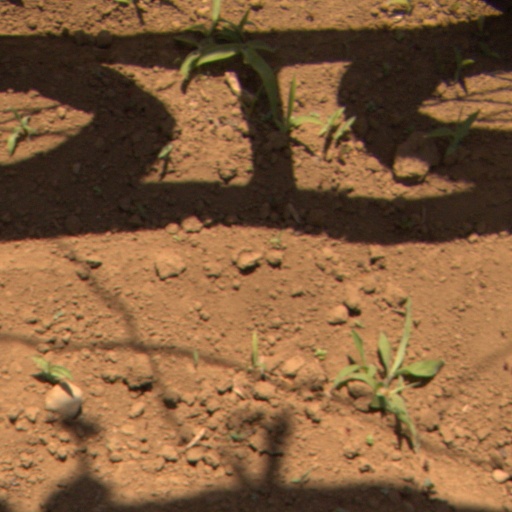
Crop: Jerusalem artichoke